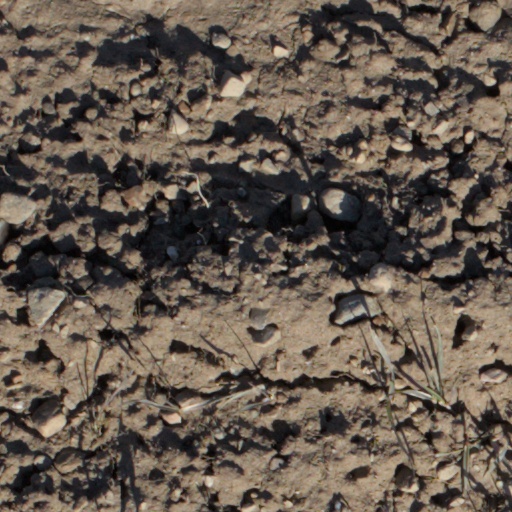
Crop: wheat